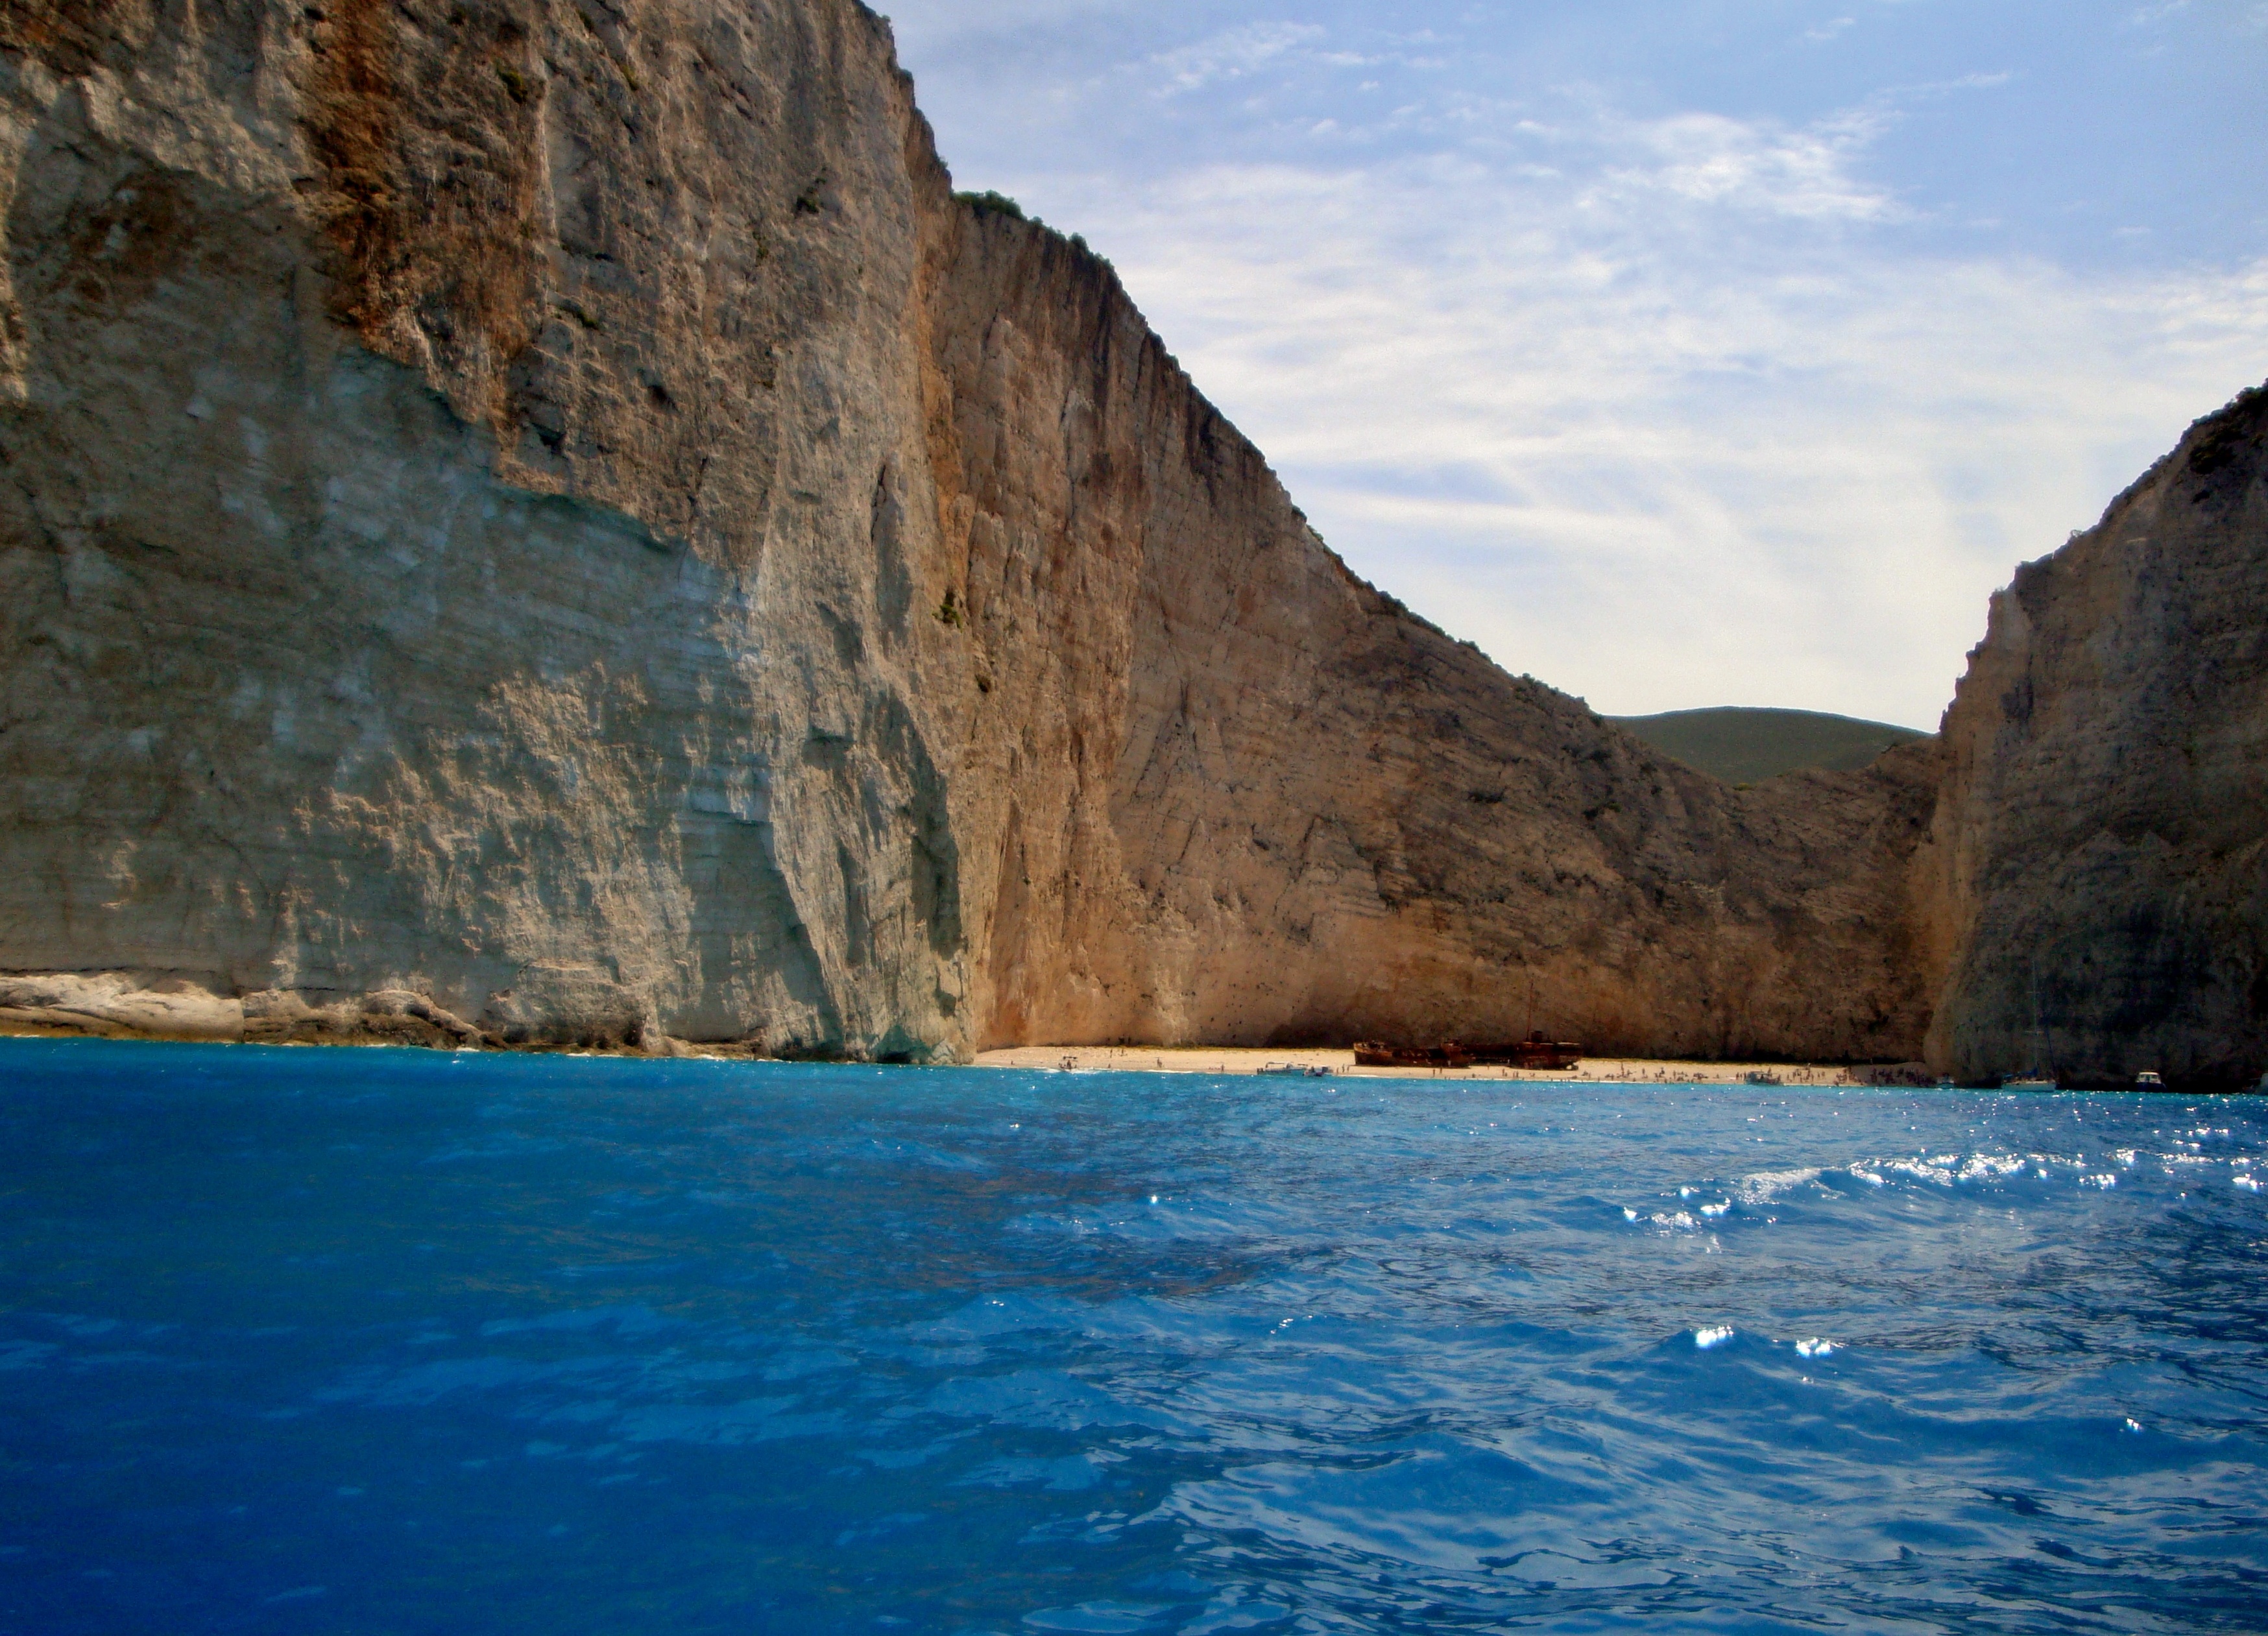
beach, sea, coast, rock, ocean, summer, formation, cliff, cove, bay, island, terrain, rocks, holidays, greece, cape, zakynthos, landform, sea cave, navagio beach, geographical feature